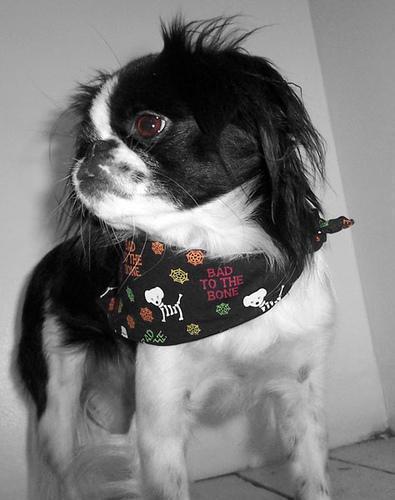
japanese chin